Trader (finance)

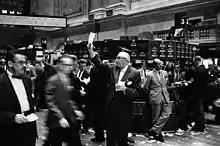
NYSE's stock exchange traders floor c 1960, before the introduction of electronic readouts and computer screens

According to "The Wall Street Journal" in 2004, a managing director convertible bond trader was earning between $700,000 and $900,000 on average.